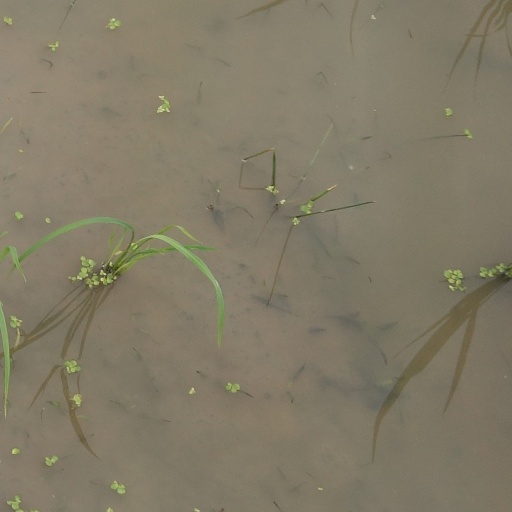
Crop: rice